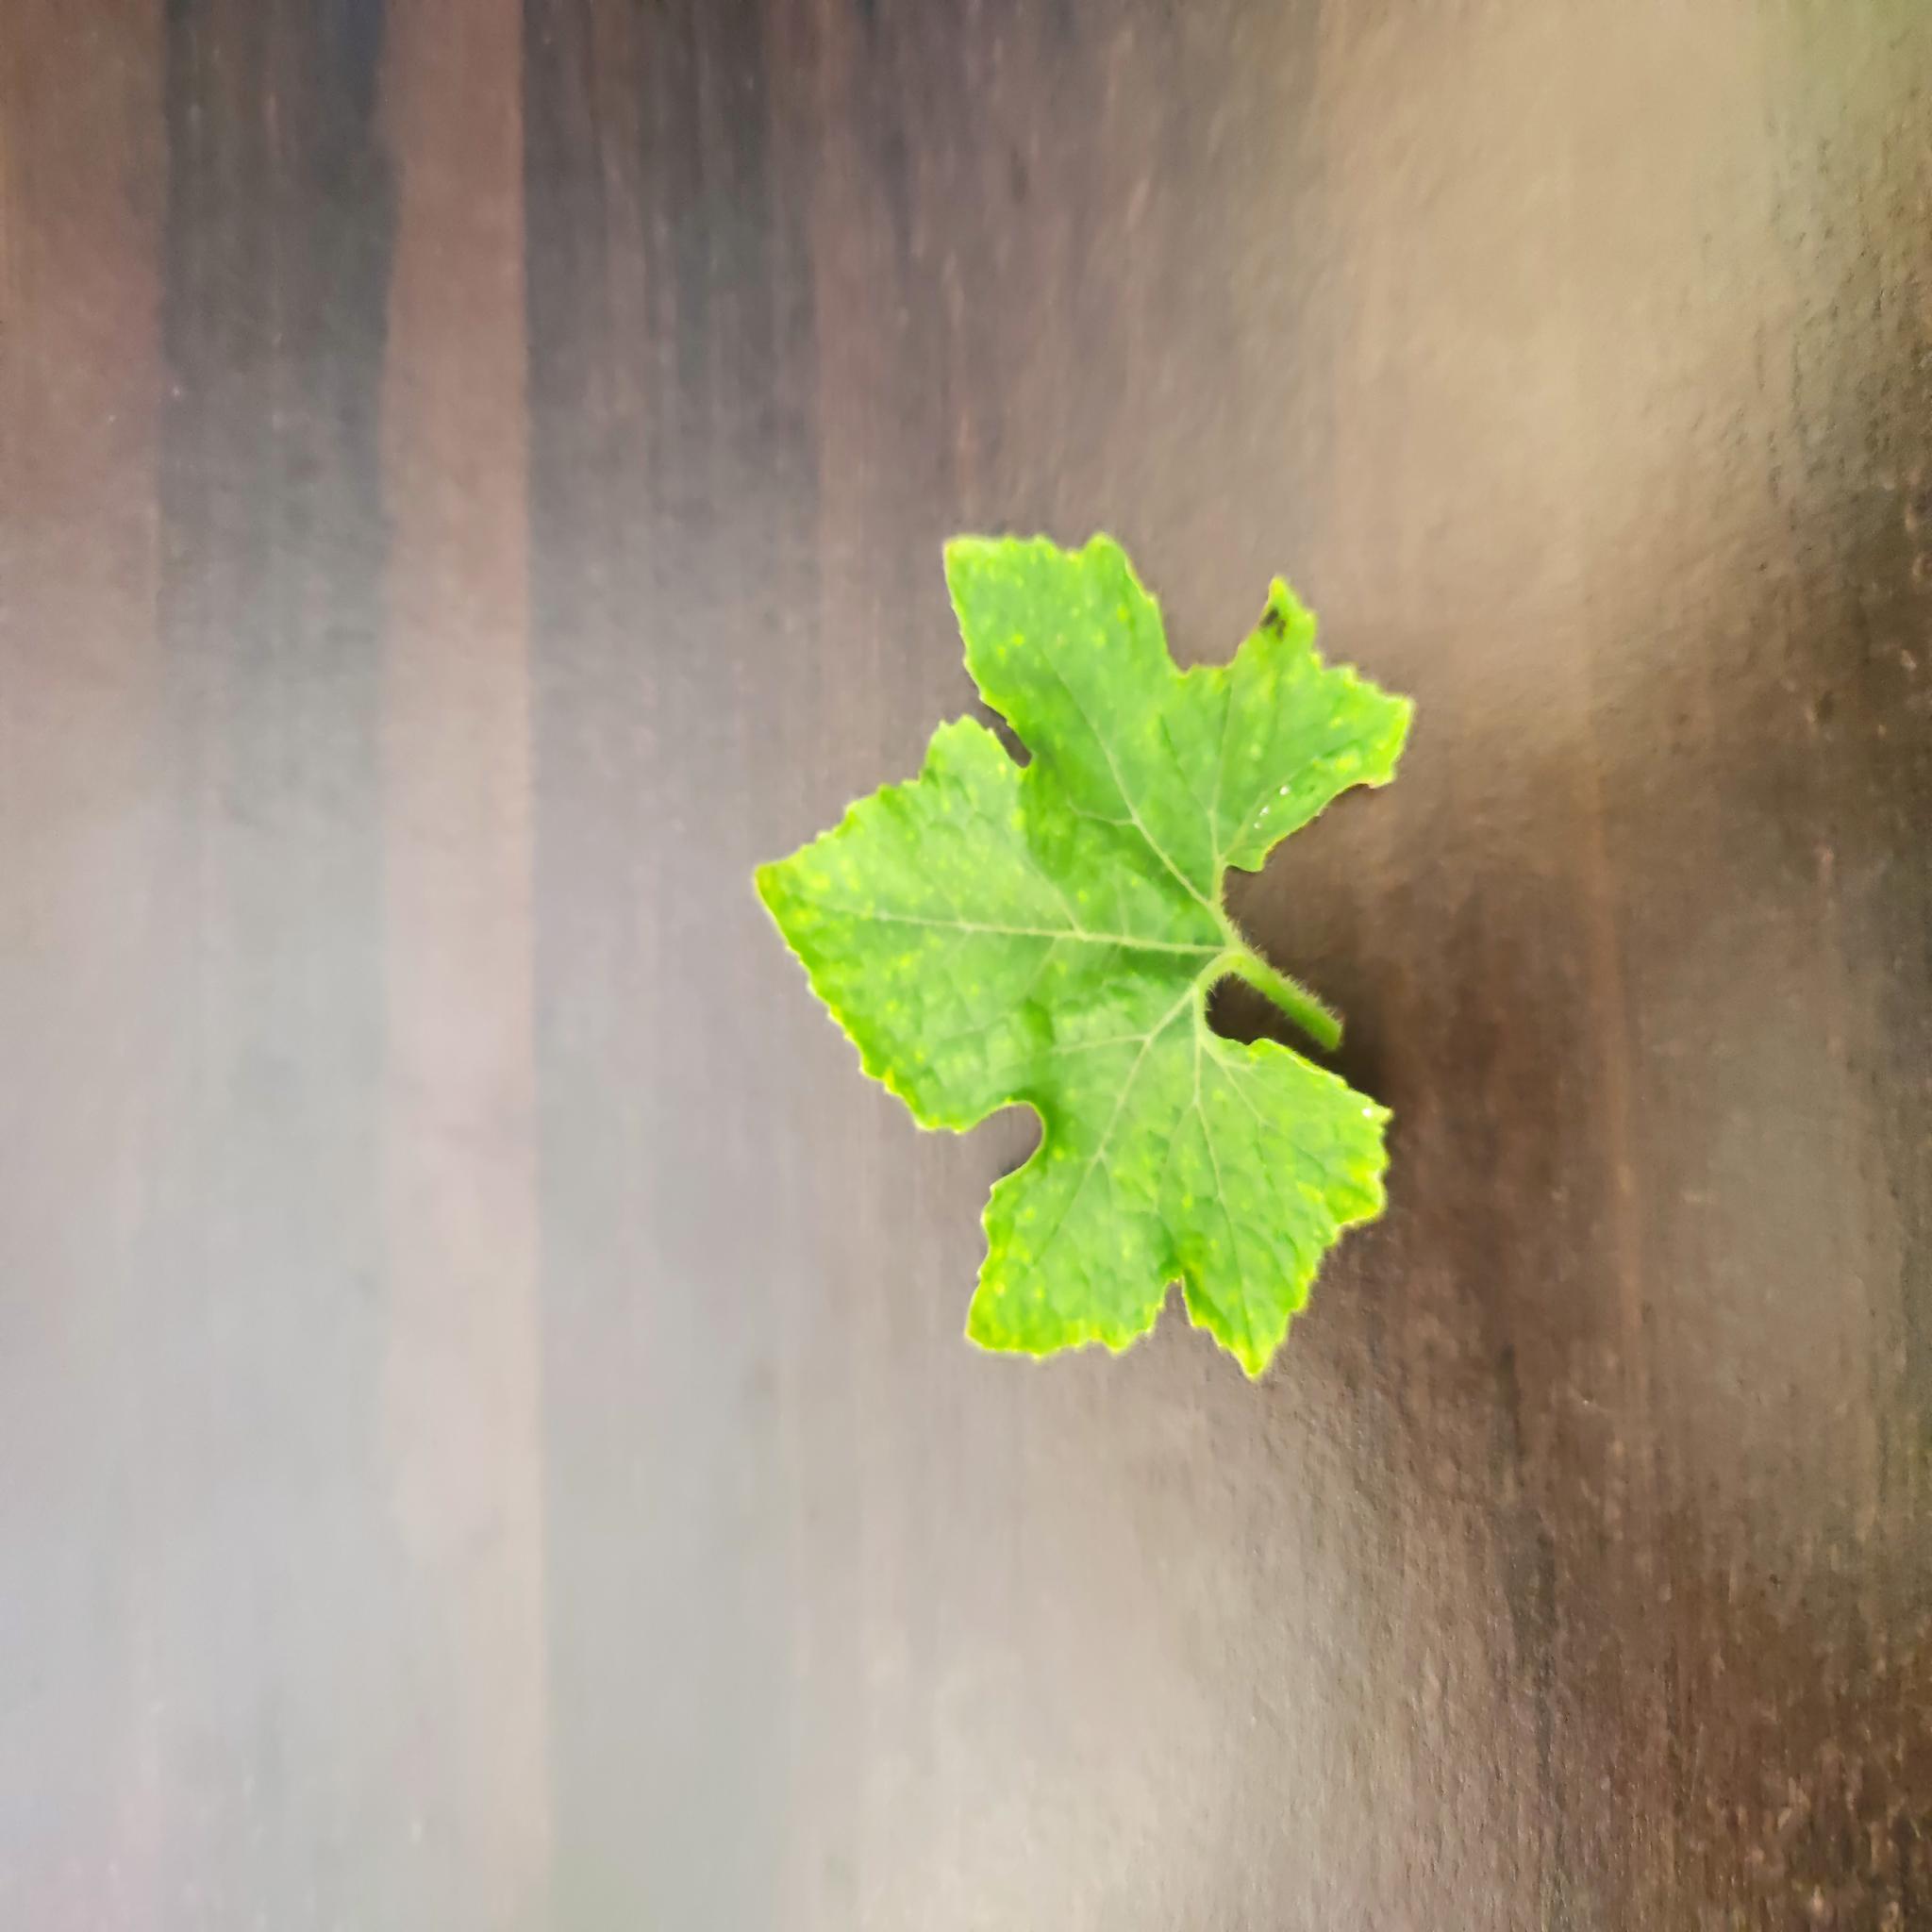
Label: Downy mildew